BBC Radio Lincolnshire

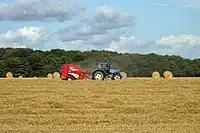
BBC Radio Lincolnshire is the only BBC local radio station to have a dedicated farming programme.

Almost three decades later, on 11 November 1980 at 7 am, the county got its own station when BBC Radio Lincolnshire opened with a commissioned peal of bells from Lincoln Cathedral with the first words spoken coming from Nick Brunger: ""And it's a warm welcome for the first time to the programmes of BBC Radio Lincolnshire.""